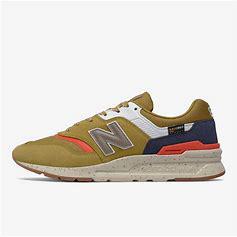
Brand: New
Model: Balance New Balance 997 Marathon